Dunragit

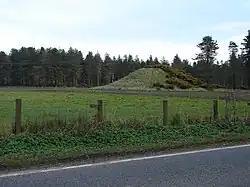
Droughduil Mote, identified as a Neolithic mound

Between 1999 and 2002, archeological excavations have explored the Dunragit area, and a complex of Neolithic monuments has been uncovered. Nothing can now be seen above ground, but aerial photography and excavation has revealed an early Neolithic cursus monument, and the remains of three later Neolithic concentric timber circles, dating to around 2500 BC; the outer circle of which was in diameter. Around south of the timber circles is the mound of Droughduil, which has been previously identified as a medieval motte. The location of the mound, aligned with one of the entrances to the timber circles, prompted speculation as to an earlier origin, and the 2002 excavation season focused on this feature. Optically stimulated luminescence dating of excavated material showed that the mound was constructed around 2500 BC, and has been compared to Silbury Hill in Wiltshire.